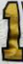
Number: 1